List of South Korean festivals

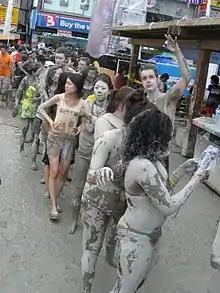
Korea-Boryeong Mud Festival-02

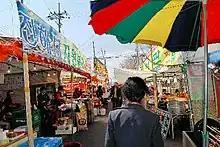
Jinhae International Military Band Festival 2007-03

(Wisteria stage (special stage), Firefly gym, Arts & Sports Center, Kim Hwan-Tae Cultural Center & Choi Buk Art Center, Traditional crafts shop, Health experiencing center, Jinam Park, Namdaecheon Stream, Firefly Land (astronomical science center), firefly habitat)